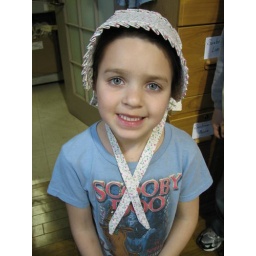
Klo in an Amish girl hat